History of Quebec

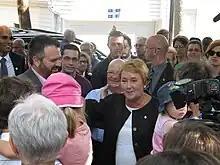
Former Premier of Quebec Pauline Marois, campaigning before the September 2012 provincial election.

The upheavals of the 1960s were also a time of conflict for some in Quebec. The emergence of extremist nationalist violence marked a dark chapter in the province's history, when in 1963, the first bombs of the Front de libération du Québec were detonated in Montreal. A major recognition of Quebec's cultural importance came in 1964 when, under authority granted by the Government of Canada, the Province of Quebec signed its first international agreement in Paris. The same year, during an official visit by the Queen, the police were required to maintain order during a demonstration by members of the Quebec separatist movement.